Jabalpur Engineering College

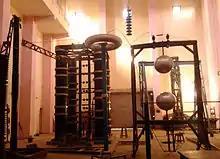
1.6 million volt impulse generator at the High Voltage Lab, is the largest and oldest in Indian academic institutes

JEC was established as the Government Engineering College (GEC), Jabalpur, on 7 July 1947, during the British rule in India. It was inaugurated by the then Minister for Education of the Central Provinces, S. V. Gokhale. It started functioning from the existing building of Robertson College, Jabalpur, which was constructed in the year 1916. The building now houses the Civil engineering department of JEC, and Robertson College has been shifted to its present and permanent campus in Pachpedi. Dr. S. P. Chakravarti, the then Head of the Electrical engineering department of Indian Institute of Science (IISc), Bangalore, was appointed as its first Principal.